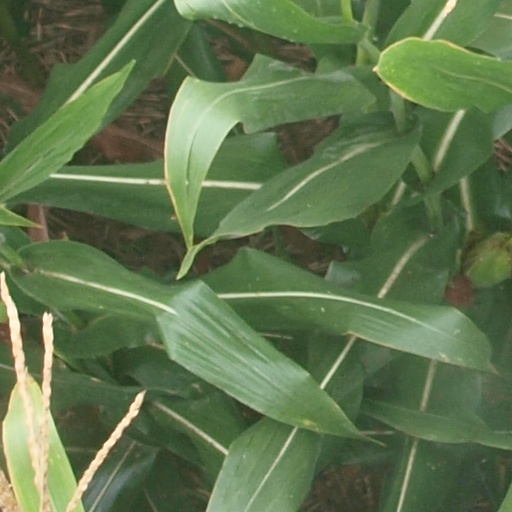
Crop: maize; corn